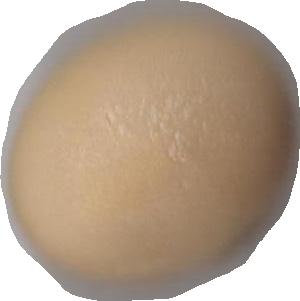
Variety: Grobogan